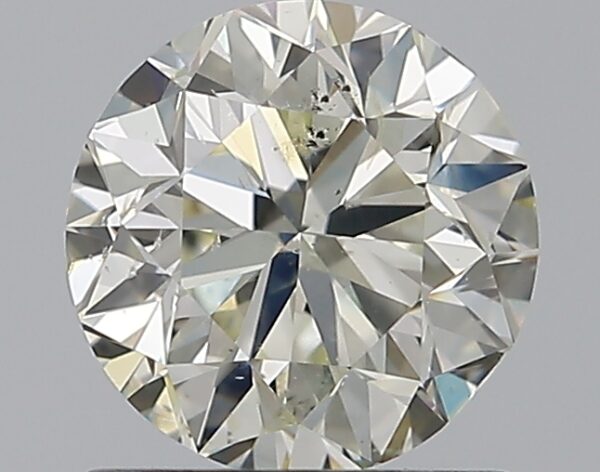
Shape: round
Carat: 0.96
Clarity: SI2
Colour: L
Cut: GD
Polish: VG
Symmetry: GD
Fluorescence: F
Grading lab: GIA
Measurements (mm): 6.07 x 6.19 x 3.99